Mogontiacum

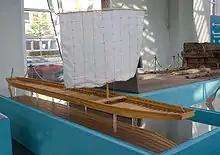
Model and original artefact of a Roman barge (1st century, Forchheim: Mainz). Museum for Ancient Seafaring, Mainz

There were also lasting changes for "Mogontiacum" itself: As a result of the experiences of Saturninus' revolt, the number of permanently stationed legions was reduced from two to one. From the year 92, this was the "Legio XXII Primigenia", which from then on remained the sole legion of Mainz until its defeat in the middle of the 4th century. From 96 to 98, the later Emperor Trajan held the office of governor of the province; Hadrian, his successor, had also been stationed in the province as a military tribune as part of his previous career as a military tribune. A time of peace and prosperity dawned for "Mogontiacum". The border with free "Germania" was far advanced and secured by the increasingly elaborate Limes. Trade and crafts flourished in the city and throughout the surrounding area, where many veterans of the military troops settled. The invasion of the Rhine-Main region by the Chatti in 162 and again in 169, as well as the crossing of the Rhine, remained one-off events for the time being without any major impact.